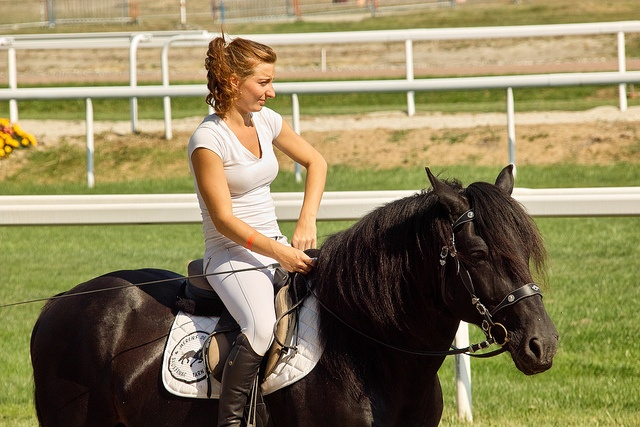
A woman sits on top of a dark black horse.
A female jockey riding a black horse along a race track.
A woman is riding a horse near a fence and grass.
a woman riding a horse in a large grassy area
Woman riding a horse with crop in her hand